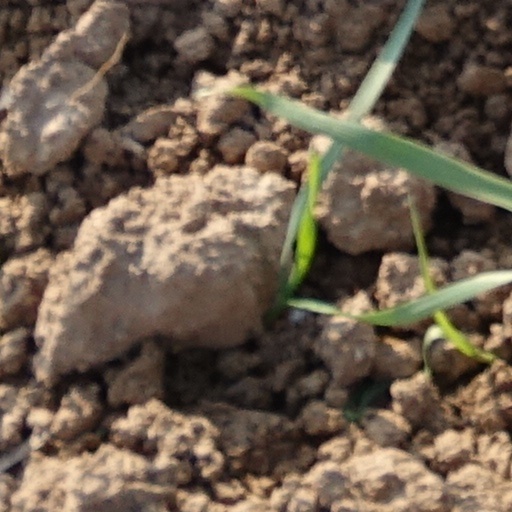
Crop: wheat